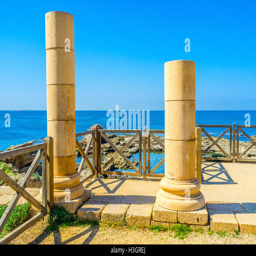
ancient columns since the times guard the coast